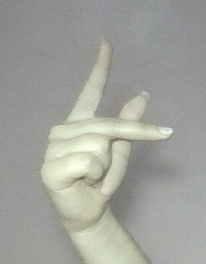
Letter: dha